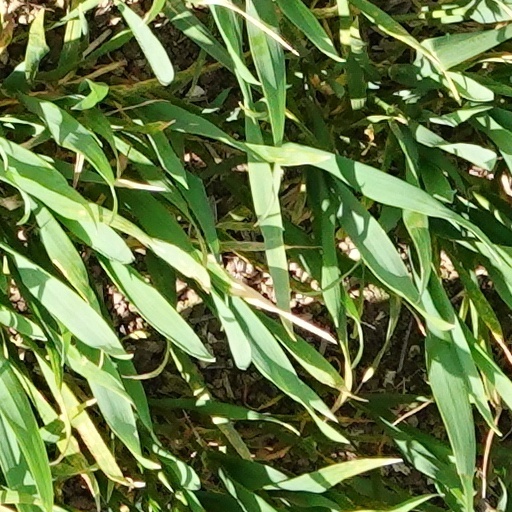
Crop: wheat